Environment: real
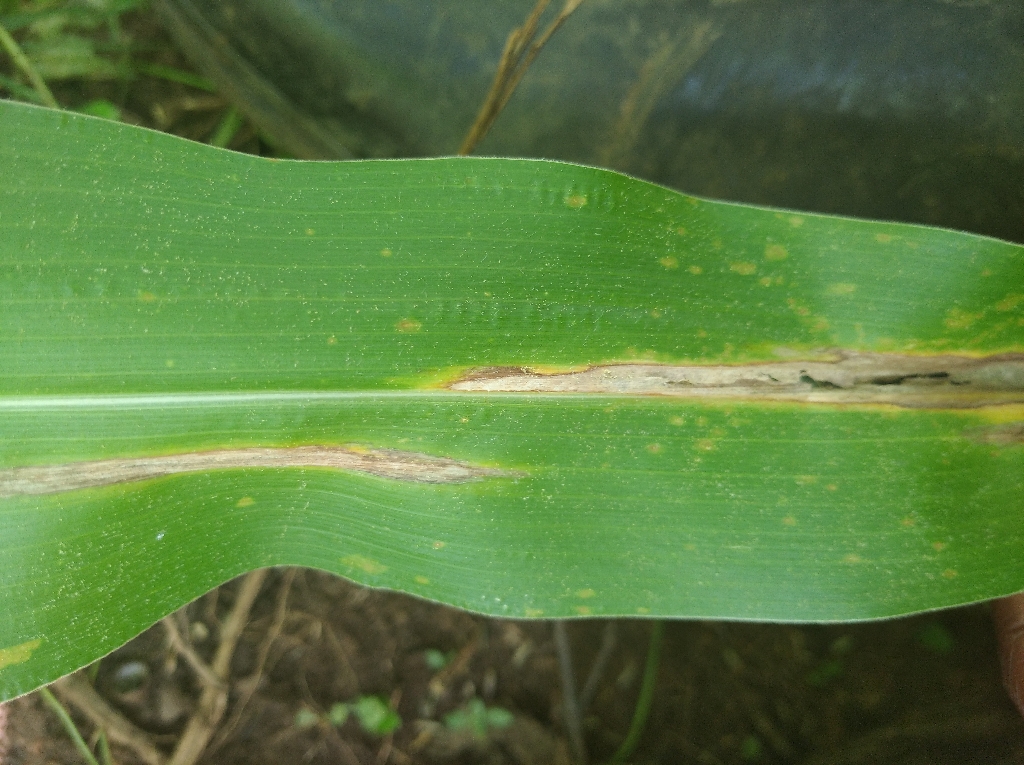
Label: northern_corn_leaf_blight